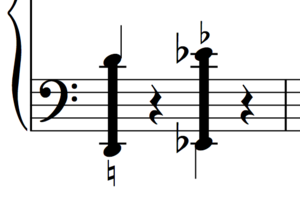
Henry Dixon Cowell, né le 11 mars 1897 à Menlo Park et mort le 10 décembre 1965 à Shady, dans l'État de New York, est un compositeur, pianiste, théoricien, professeur, éditeur et imprésario américain. Sa contribution au monde de la musique a été résumée par Virgil Thomson, qui écrit au début des années 1950: